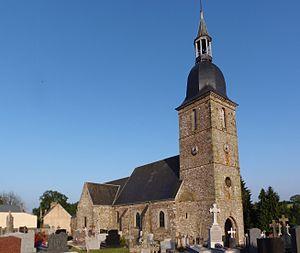
Lassy (Normandie, France). L'église Saint-Rémy.
Lassy est une ancienne commune française, située dans le département du Calvados en région Normandie, peuplée de 361 habitants, faisant partie de la commune nouvelle de Terres de Druance depuis le 1ᵉʳ janvier 2017.
Terres de Druance est, depuis le 1ᵉʳ janvier 2017, une commune nouvelle française située dans le département du Calvados en région Normandie, peuplée de 947 habitants.